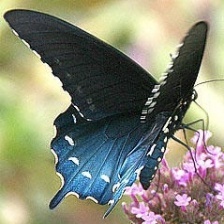
Species: PIPEVINE SWALLOW